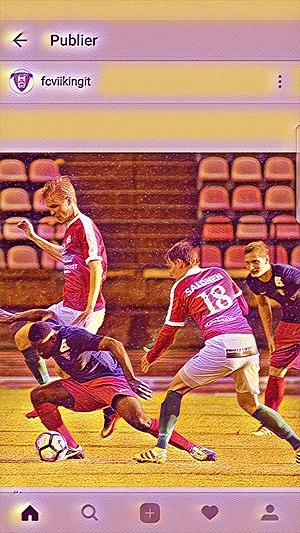
Good protect